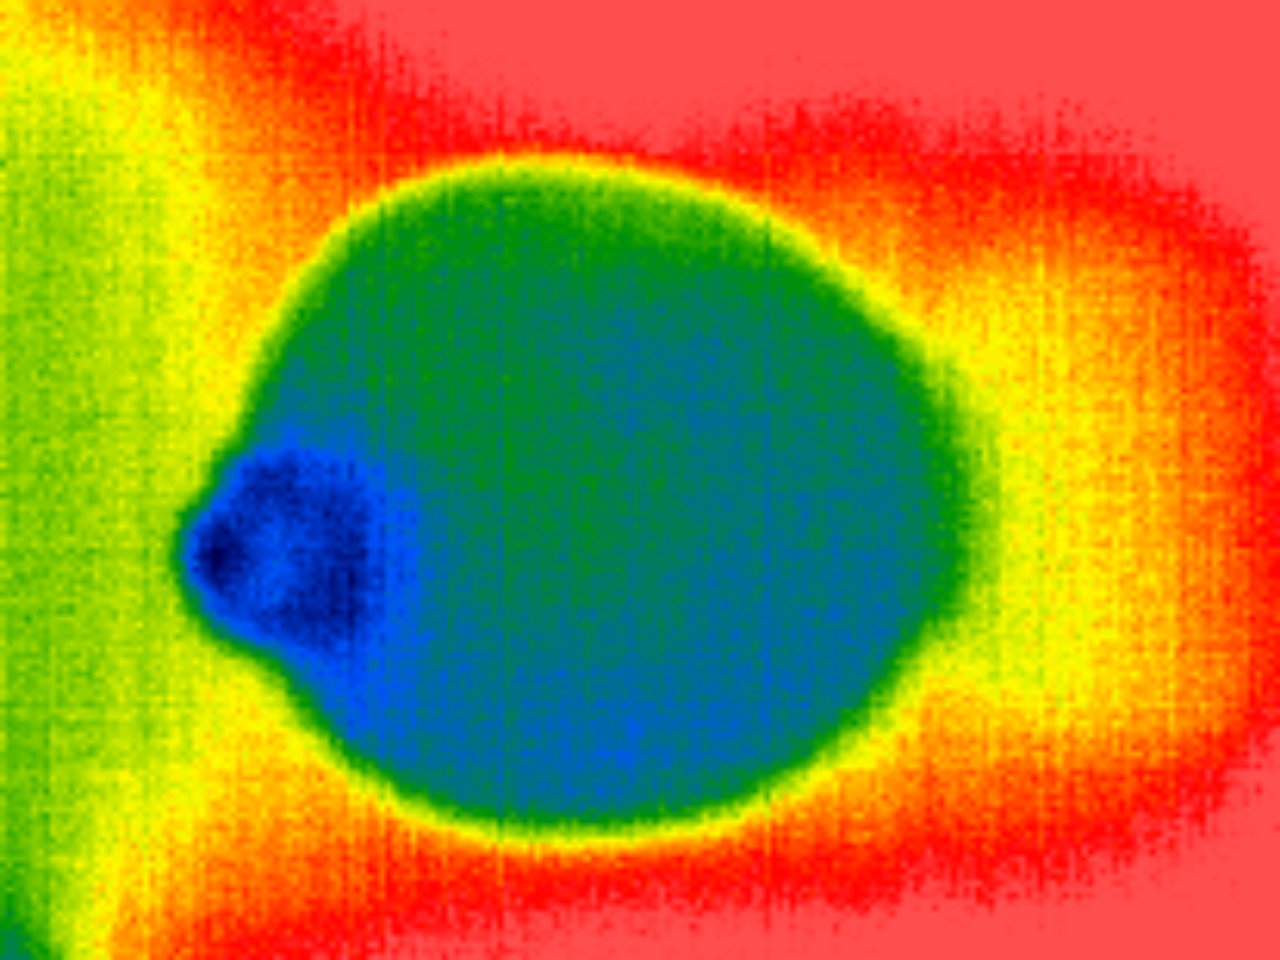
Label: No Defect